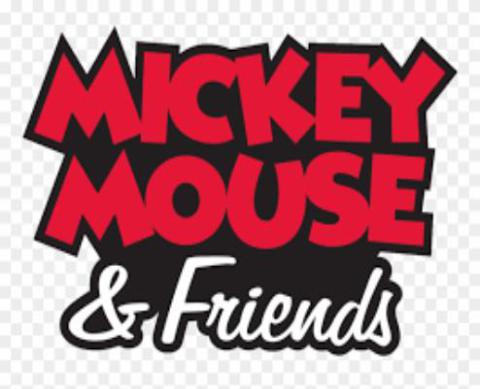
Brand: mickey mouse
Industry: Leisure